Richard Assmann

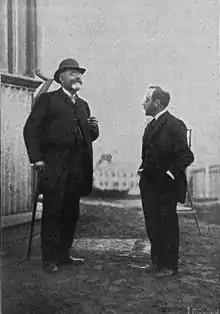
Assmann (left) with meteorologist Arthur Berson

Richard Assmann (Anglicized spelling of the German name Richard Aßmann) (13 April 1845 in Magdeburg – 28 May 1918 in Gießen) was a German meteorologist and physician who was a native of Magdeburg. He made numerous contributions in high altitude research of the Earth's atmosphere. He was a pioneer of scientific aeronautics and considered a co-founder of aerology.